History of the Chouf region

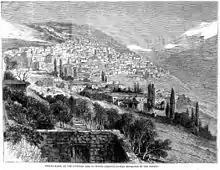
Sketch of Deir al-Qamar from an English newspaper published in July 1860

After the removal of Prince Bashir III, the Lebanese Shehab emirate, which had been the ruling entity of the country and its population for many years, collapsed. The Ottomans appointed one of the most senior officials as direct ruler on the mountain, with the ruler being a Sunni Muslim of Austrian origins named Omar Pasha, the Druze welcomed him and the Christians rejected him, and the majority of the Christians stood by the Maronite Patriarch Youssef Boutros Hobeish, who announced that he refused to cooperate with any non-Lebanese ruler or any ruler not chosen by the Lebanese themselves. The Pasha had hired agents to edit petitions that showed the people's support for him and their refusal to return to the Chehab rule. A number of people signed these petitions in exchange for a bribe, a promise or a threat, and some of them signed them with consent, when the matter of the petitions was exposed in Constantinople and the Porte got determined to dismiss the Austrian, the Pasha tried to lure the Druze to him and persuade them to fight the Christians population, but the Druze, feeling that the Pasha had taken advantage of them, led forces against him and almost stormed his palace, had it not been for a battalion of the Ottoman soldiers had rescued him, then he was sent to Beirut, where he was dismissed from his position, on the same day, the Porte and representatives of European countries reached in Constantinople a new project to govern Mount Lebanon, and to be implemented in early 1843.